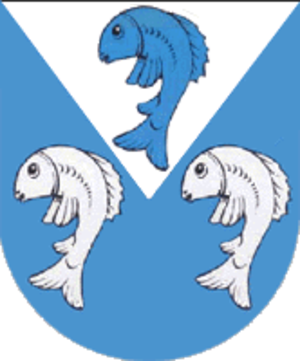
Une commune urbaine est la désignation officielle d'un certain type de localité à caractère urbain, utilisée en Biélorussie et dans 9 autres pays issus de l'ancienne Union soviétique.